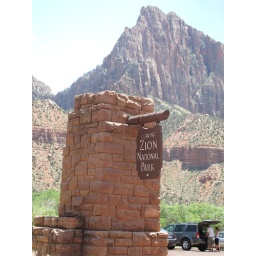
Zion exit sign with mountains in the back